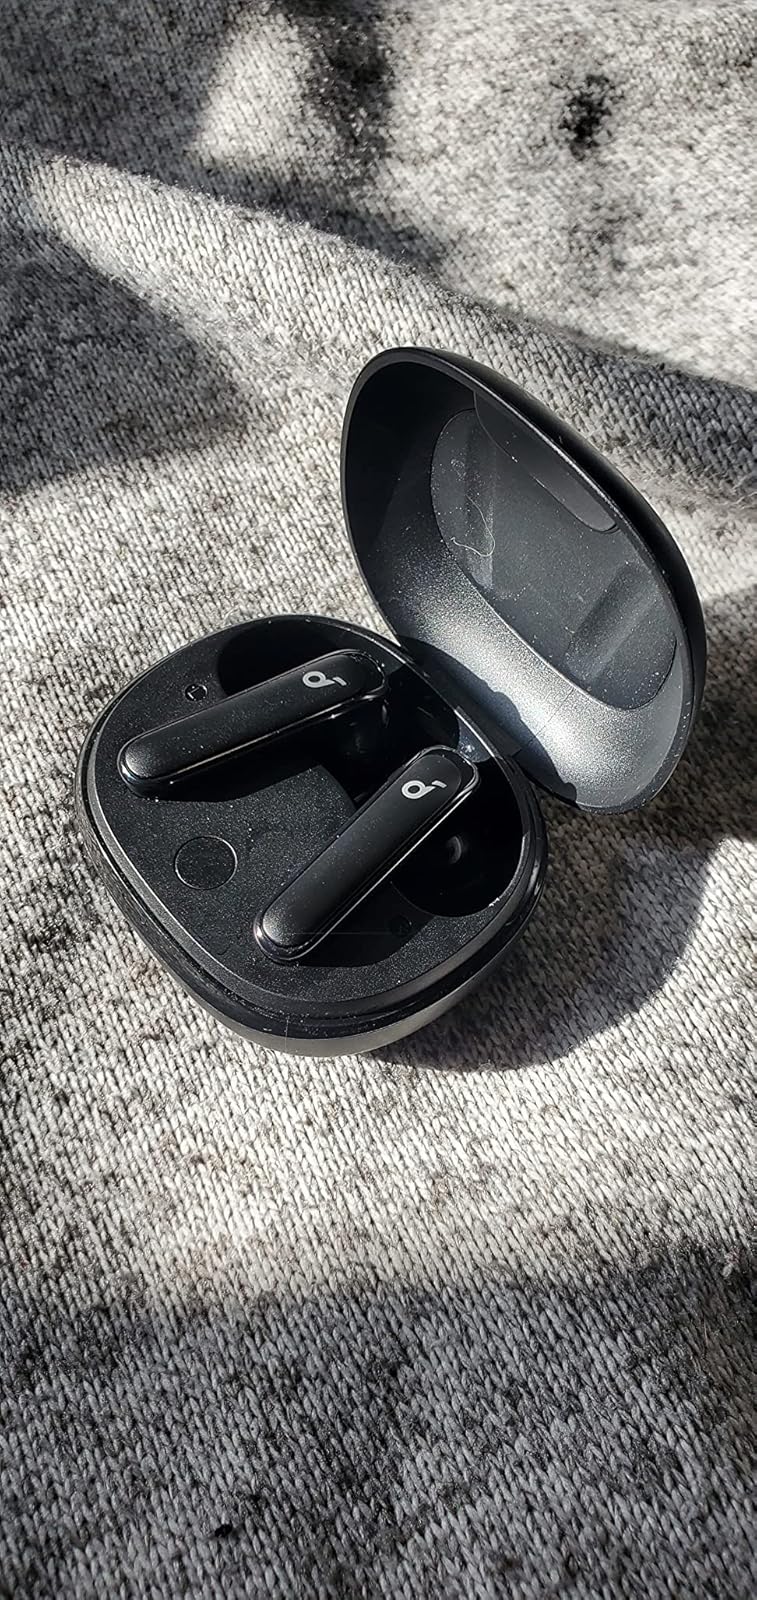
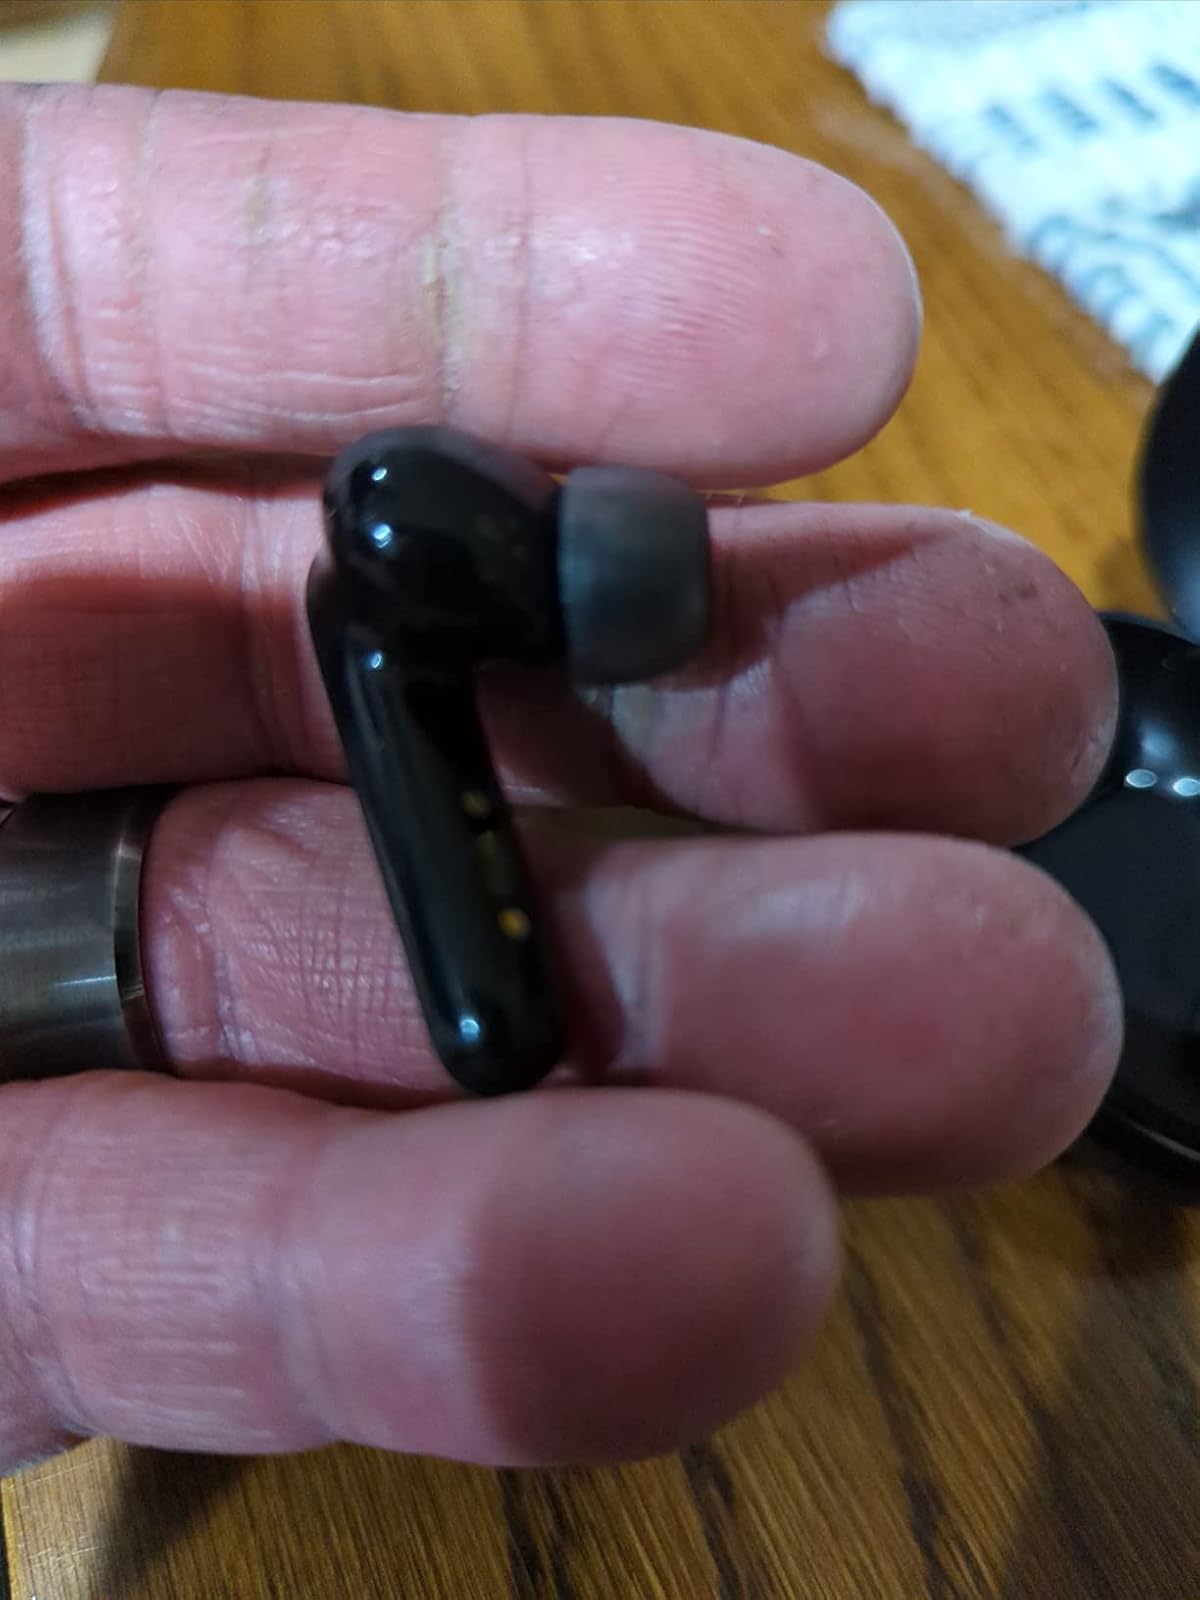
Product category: earbuds
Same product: yes